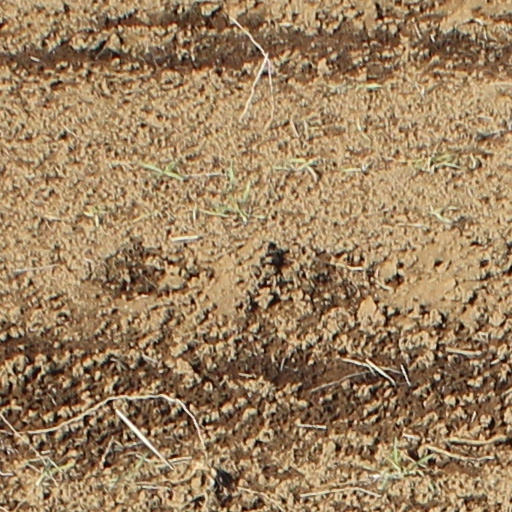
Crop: wheat